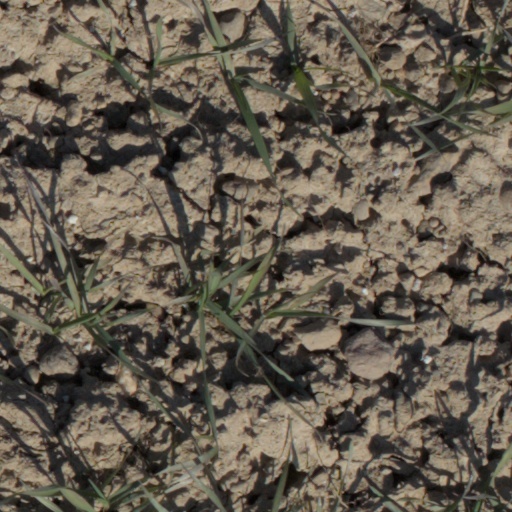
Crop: wheat